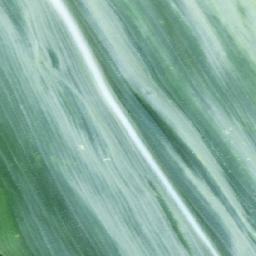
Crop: corn
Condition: (maize)_healthy